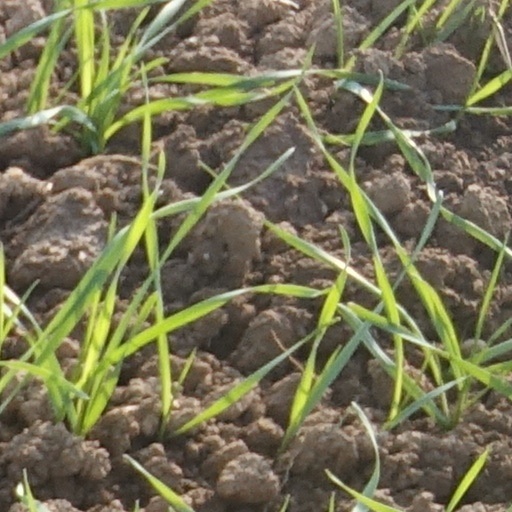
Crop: wheat